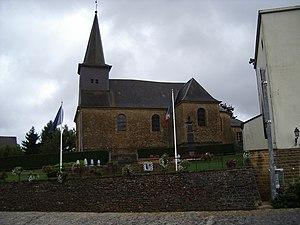
Eglise Saint-Brice est située à Lumes dans le departement des ardennes en France